Give It Up! (video game)

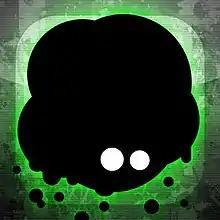
App icon

Give It Up! is a 2014 rhythm platformer game developed and published by the Hungarian indie studio Invictus Games. It was released on December 18, 2014, for Android and iOS. The player is tasked with controlling a black blob and must avoid obstacles by jumping over them to the beat of a song. A sequel for the game was released on October 29, 2015.